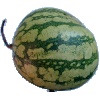
Label: watermelon